Antti Muurinen

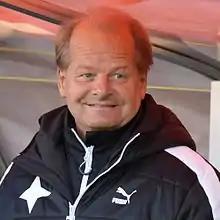
Muurinen in 2017

Antti Muurinen (born 4 March 1954) is a Finnish football coach.